Zanthoxylum piperitum

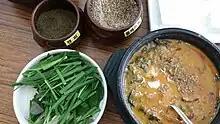
"Chueo-tang" (loach soup) served with chopi powder, perilla powder, and garlic chives

Both the plant itself and its fruit (or peppercorn), known as, are called by many names including,,, and in different dialects used in southern parts of Korea, where the plant is extensively cultivated and consumed.